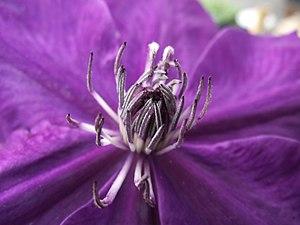
La clématite patens 'Evipo043', est un cultivar de clématite découvert en 2010 par Raymond Evison en Angleterre. Elle porte le nom commercial de clématite Amethyst Beauty 'Evipo043'.